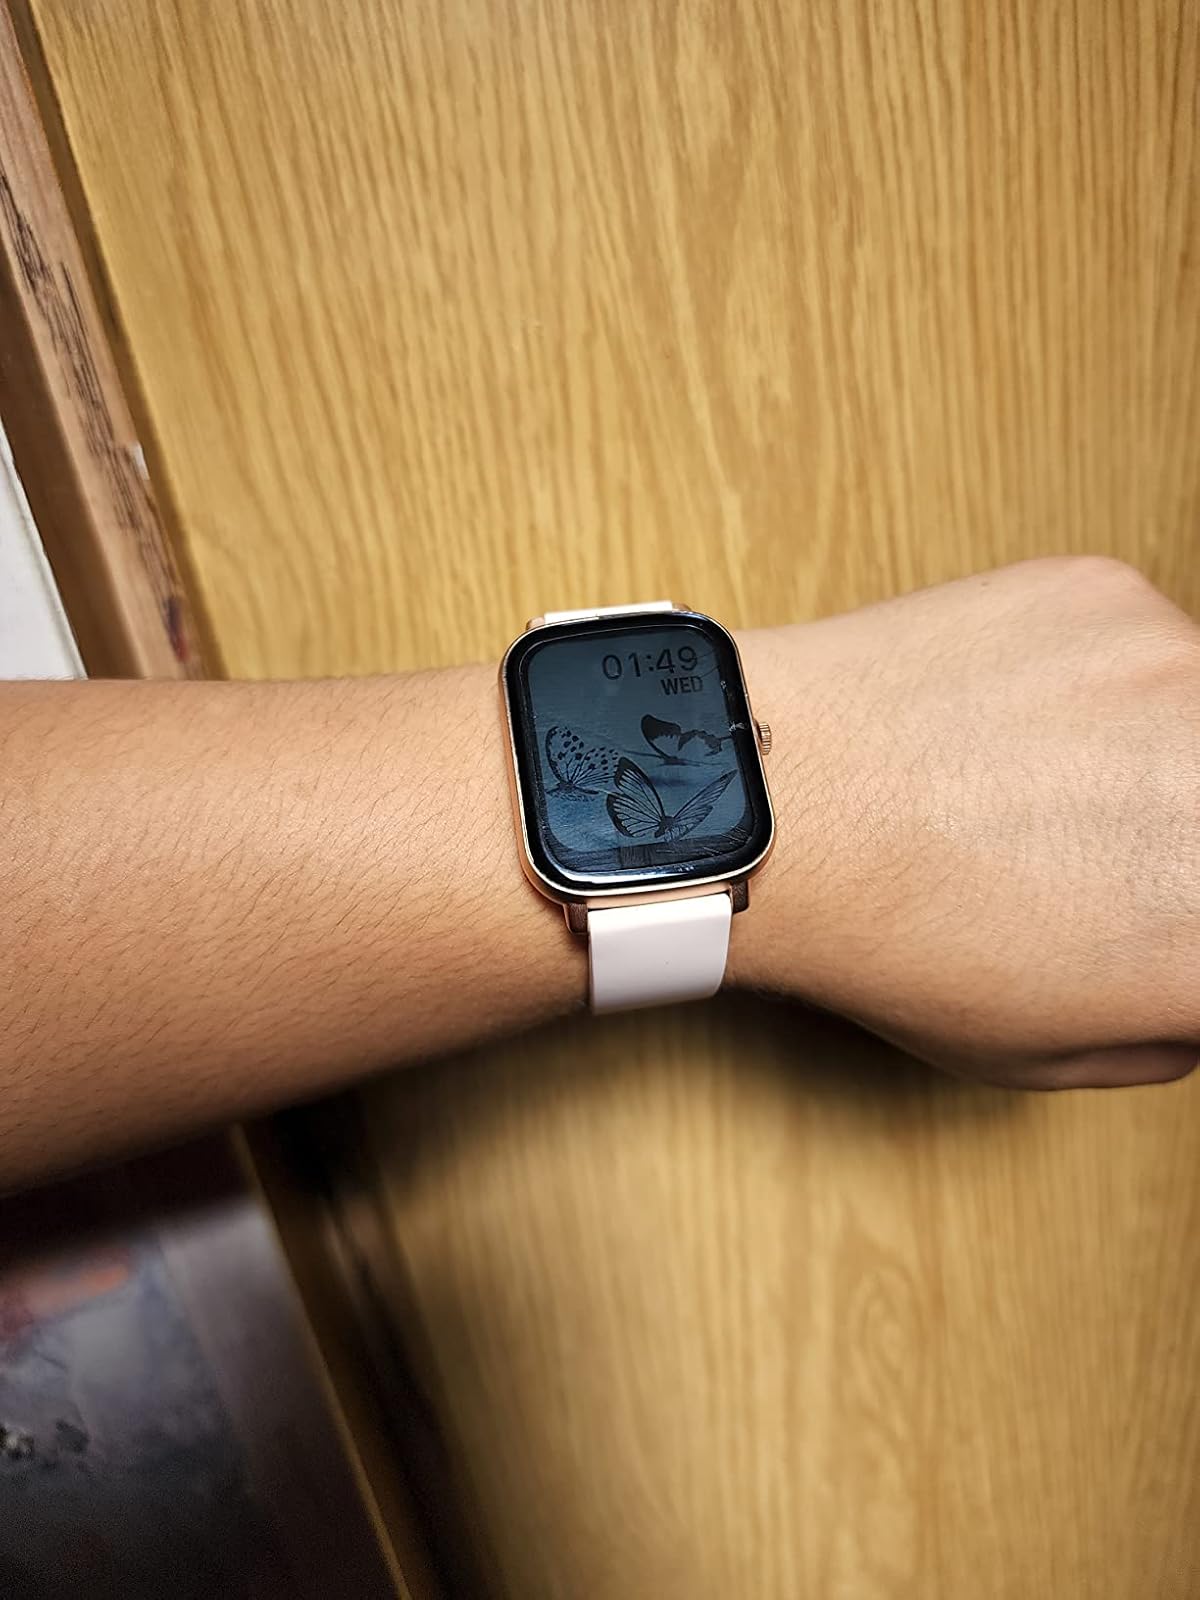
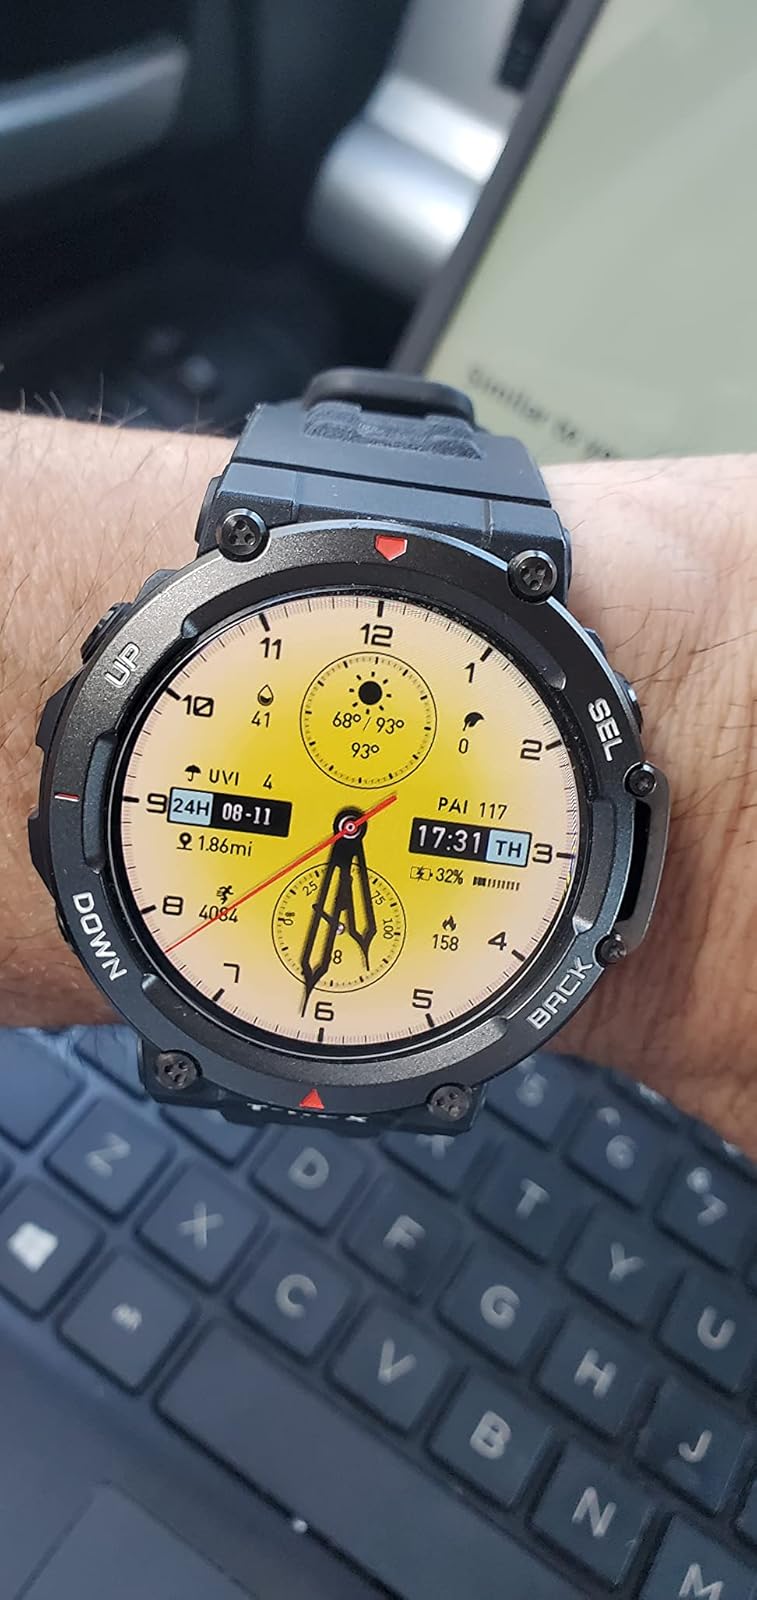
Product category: smartwatch
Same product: no